Tetrapod (structure)

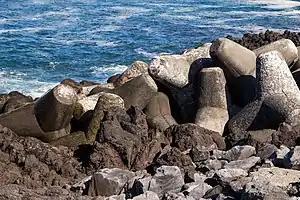
Tetrapods on Graciosa Island, Azores

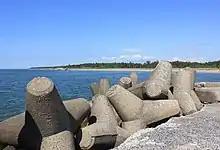
Tetrapods in Latvia

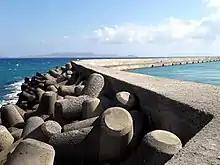
Tetrapods protecting a marina on Crete, Greece.

A tetrapod is a form of wave-dissipating concrete block used to prevent erosion caused by weather and longshore drift, primarily to enforce coastal structures such as seawalls and breakwaters. Tetrapods are made of concrete, and use a tetrahedral shape to dissipate the force of incoming waves by allowing water to flow around rather than against them, and to reduce displacement by interlocking.